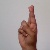
The image shows a hand gesture representing the letter 'R' in Indian Sign Language.